Music

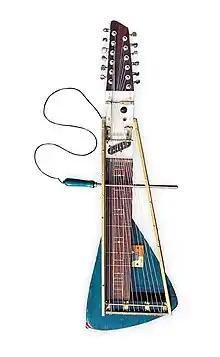
Landman's 2006 "Moodswinger", a 3rd-bridged overtone zither and an example of experimental musical instruments

Romantic music ( to 1900) from the 19th century had many elements in common with the Romantic styles in literature and painting of the era. Romanticism was an artistic, literary, and intellectual movement was characterized by its emphasis on emotion and individualism as well as glorification of all the past and nature. Romantic music expanded beyond the rigid styles and forms of the Classical era into more passionate, dramatic expressive pieces and songs. Romantic composers such as Wagner and Brahms attempted to increase emotional expression and power in their music to describe deeper truths or human feelings. With symphonic tone poems, composers tried to tell stories and evoke images or landscapes using instrumental music. Some composers promoted nationalistic pride with patriotic orchestral music inspired by folk music. The emotional and expressive qualities of music came to take precedence over tradition.